Colonial Cottage Museum, Merriwa

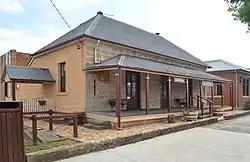
The Colonial Cottage Museum, in 2017

The Colonial Cottage Museum is a heritage-listed former cottage and now museum at Bow Street, Merriwa, in the Hunter Region of New South Wales, Australia. It is also known as Merriwa Cottage and Cottage Museum. The property is owned by the Upper Hunter Shire Council and was added to the New South Wales State Heritage Register on 2 April 1999.